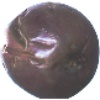
Label: passion_fruit